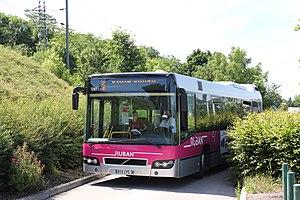
Volvo 7700 n°1295 du réseau Ruban
Ruban est le nom commercial du réseau de transport en commun de la communauté d’agglomération Porte de l’Isère. Il dessert les principales communes de la CAPI, à l'aide d'un réseau composé de 15 lignes régulières, d’un service de transport à la demande et de transport scolaire.
Cette liste des réseaux urbains et interurbains de France a pour objectif de rassembler l'ensemble des réseaux de transports interurbains et urbains de la France.
Bourgoin-Jallieu est une commune du département de l'Isère, située dans la région Auvergne-Rhône-Alpes, en France.